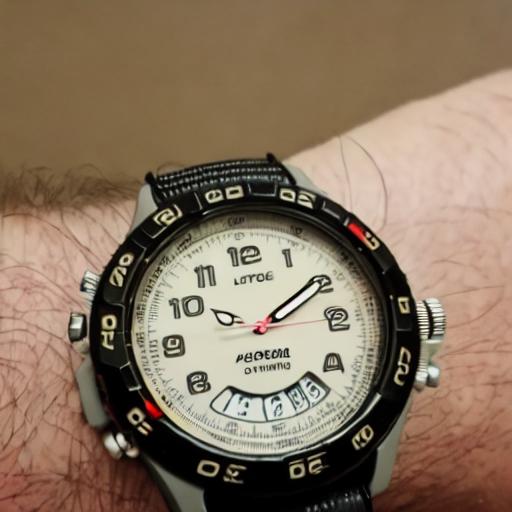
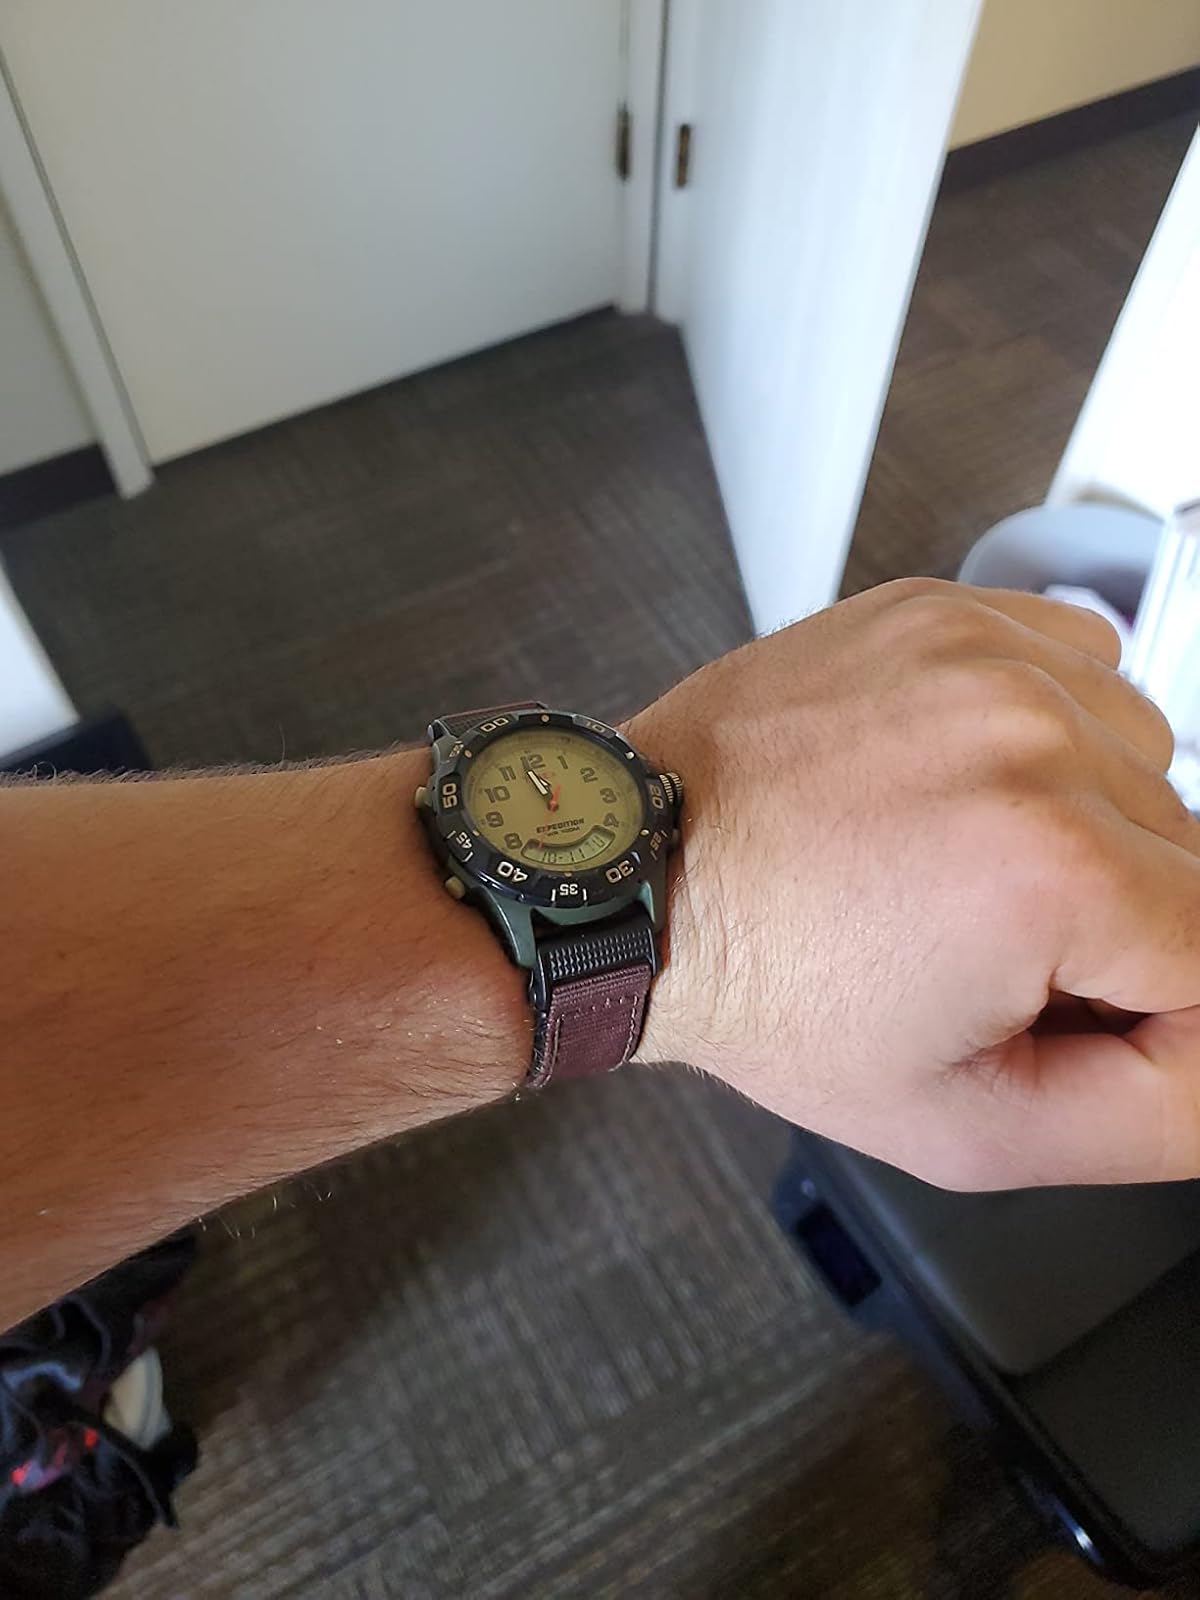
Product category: accessories_watch
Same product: no